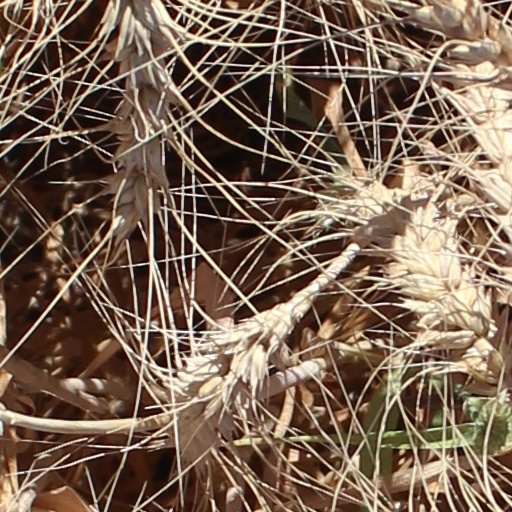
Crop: wheat